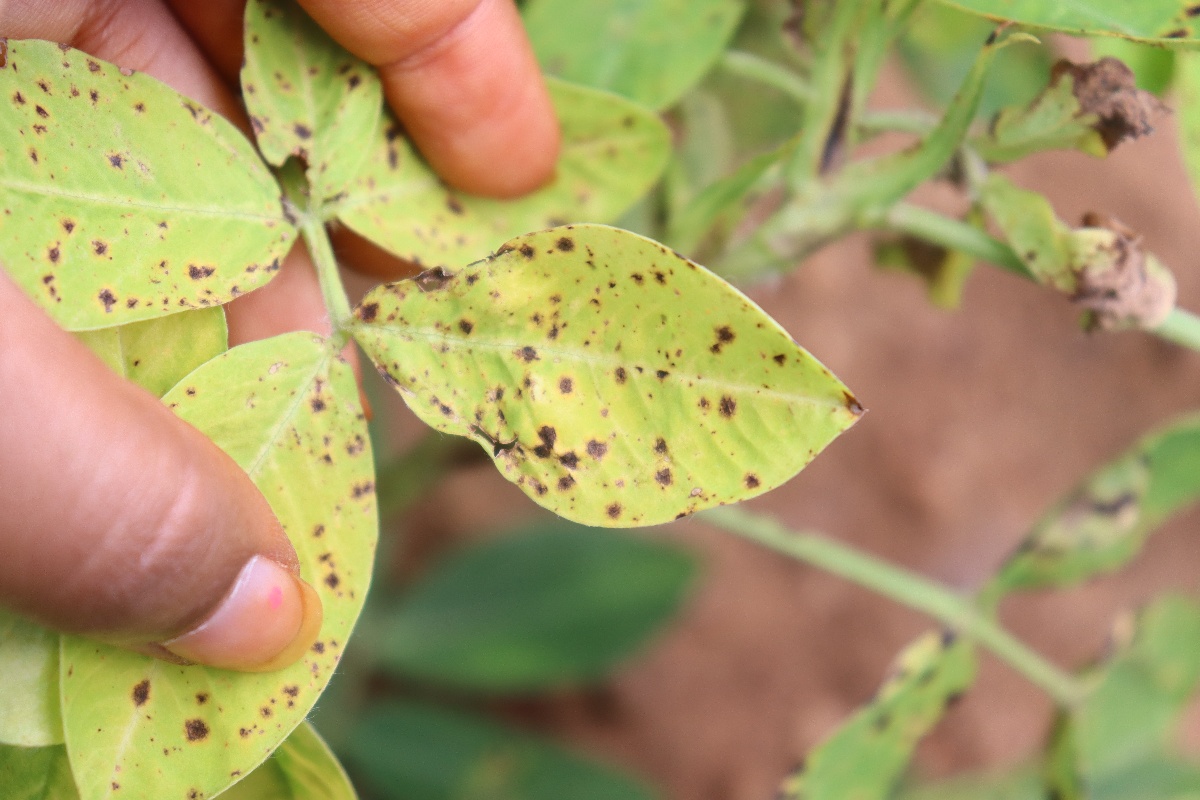
Label: late leaf spot